Naval warfare

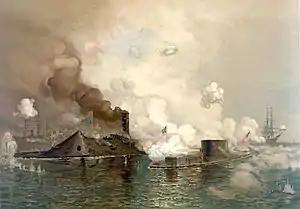
The first battle between ironclads: CSS "Virginia"/"Merrimac" (left) vs. , in 1862 at the Battle of Hampton Roads

The 18th century developed into a period of seemingly continuous international wars, each larger than the last. At sea, the British and French were bitter rivals; the French aided the fledgling United States in the American Revolutionary War, but their strategic purpose was to capture territory in India and the West Indies – which they did not achieve. In the Baltic Sea, the final attempt to revive the Swedish Empire led to Gustav III's Russian War, with its grande finale at the Second Battle of Svensksund. The battle, unrivaled in size until the 20th century, was a decisive Swedish tactical victory, but it resulted in little strategical result, due to poor army performance and previous lack of initiative from the Swedes, and the war ended with no territorial changes.